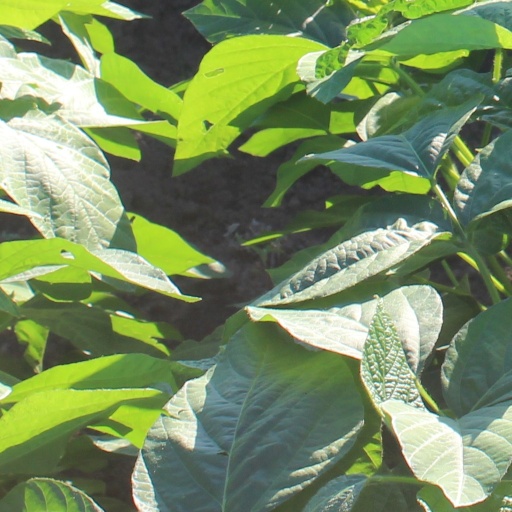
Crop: soybean